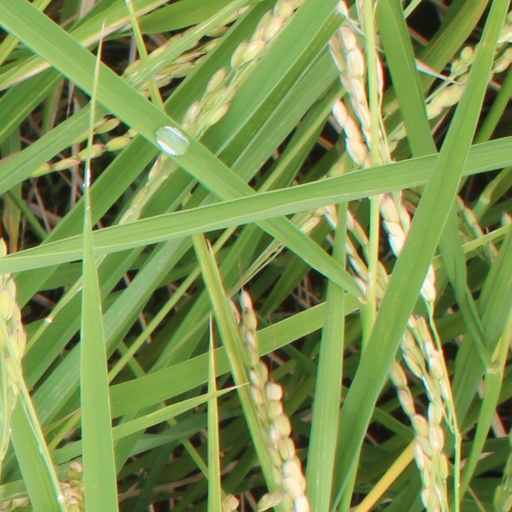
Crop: rice